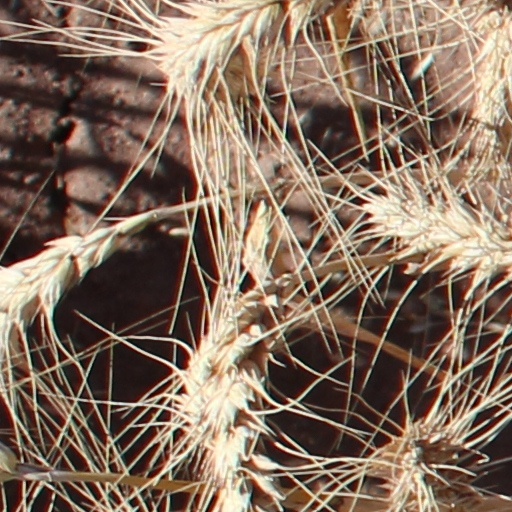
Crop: wheat